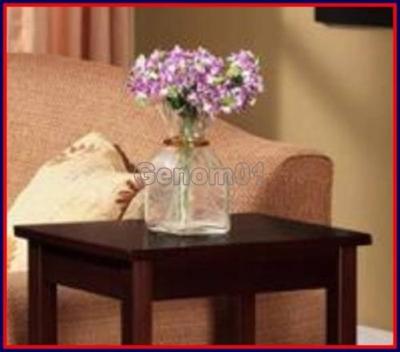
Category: table